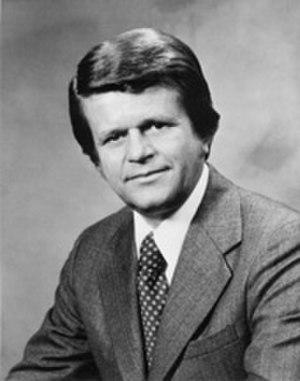
Depuis l'indépendance des États-Unis, l'État de Caroline du Nord élit deux sénateurs, membres du Sénat fédéral.